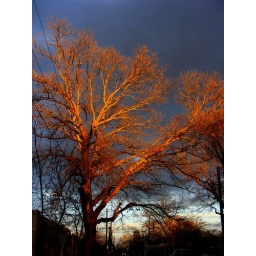
The sky scrubbed clear with rain, the evening sun shines in again.